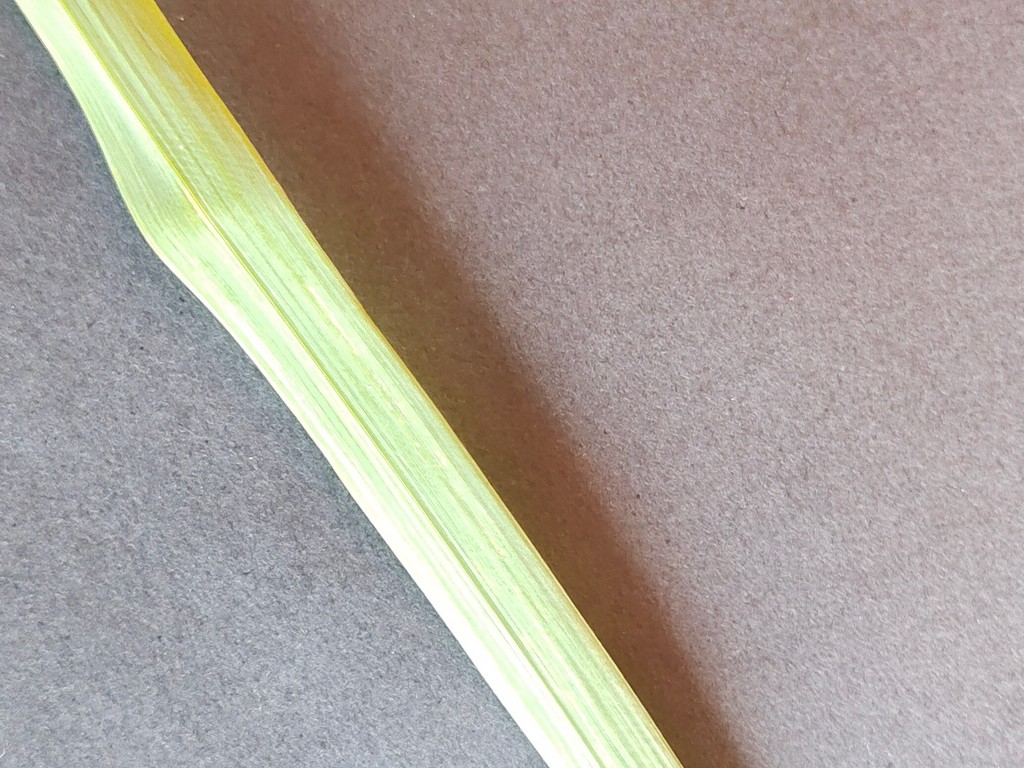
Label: Healthy